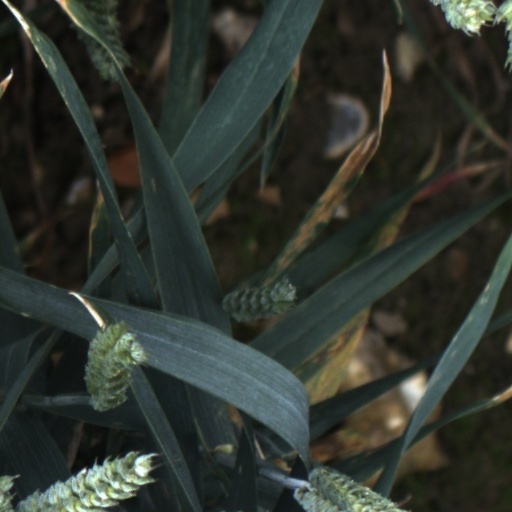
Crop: wheat